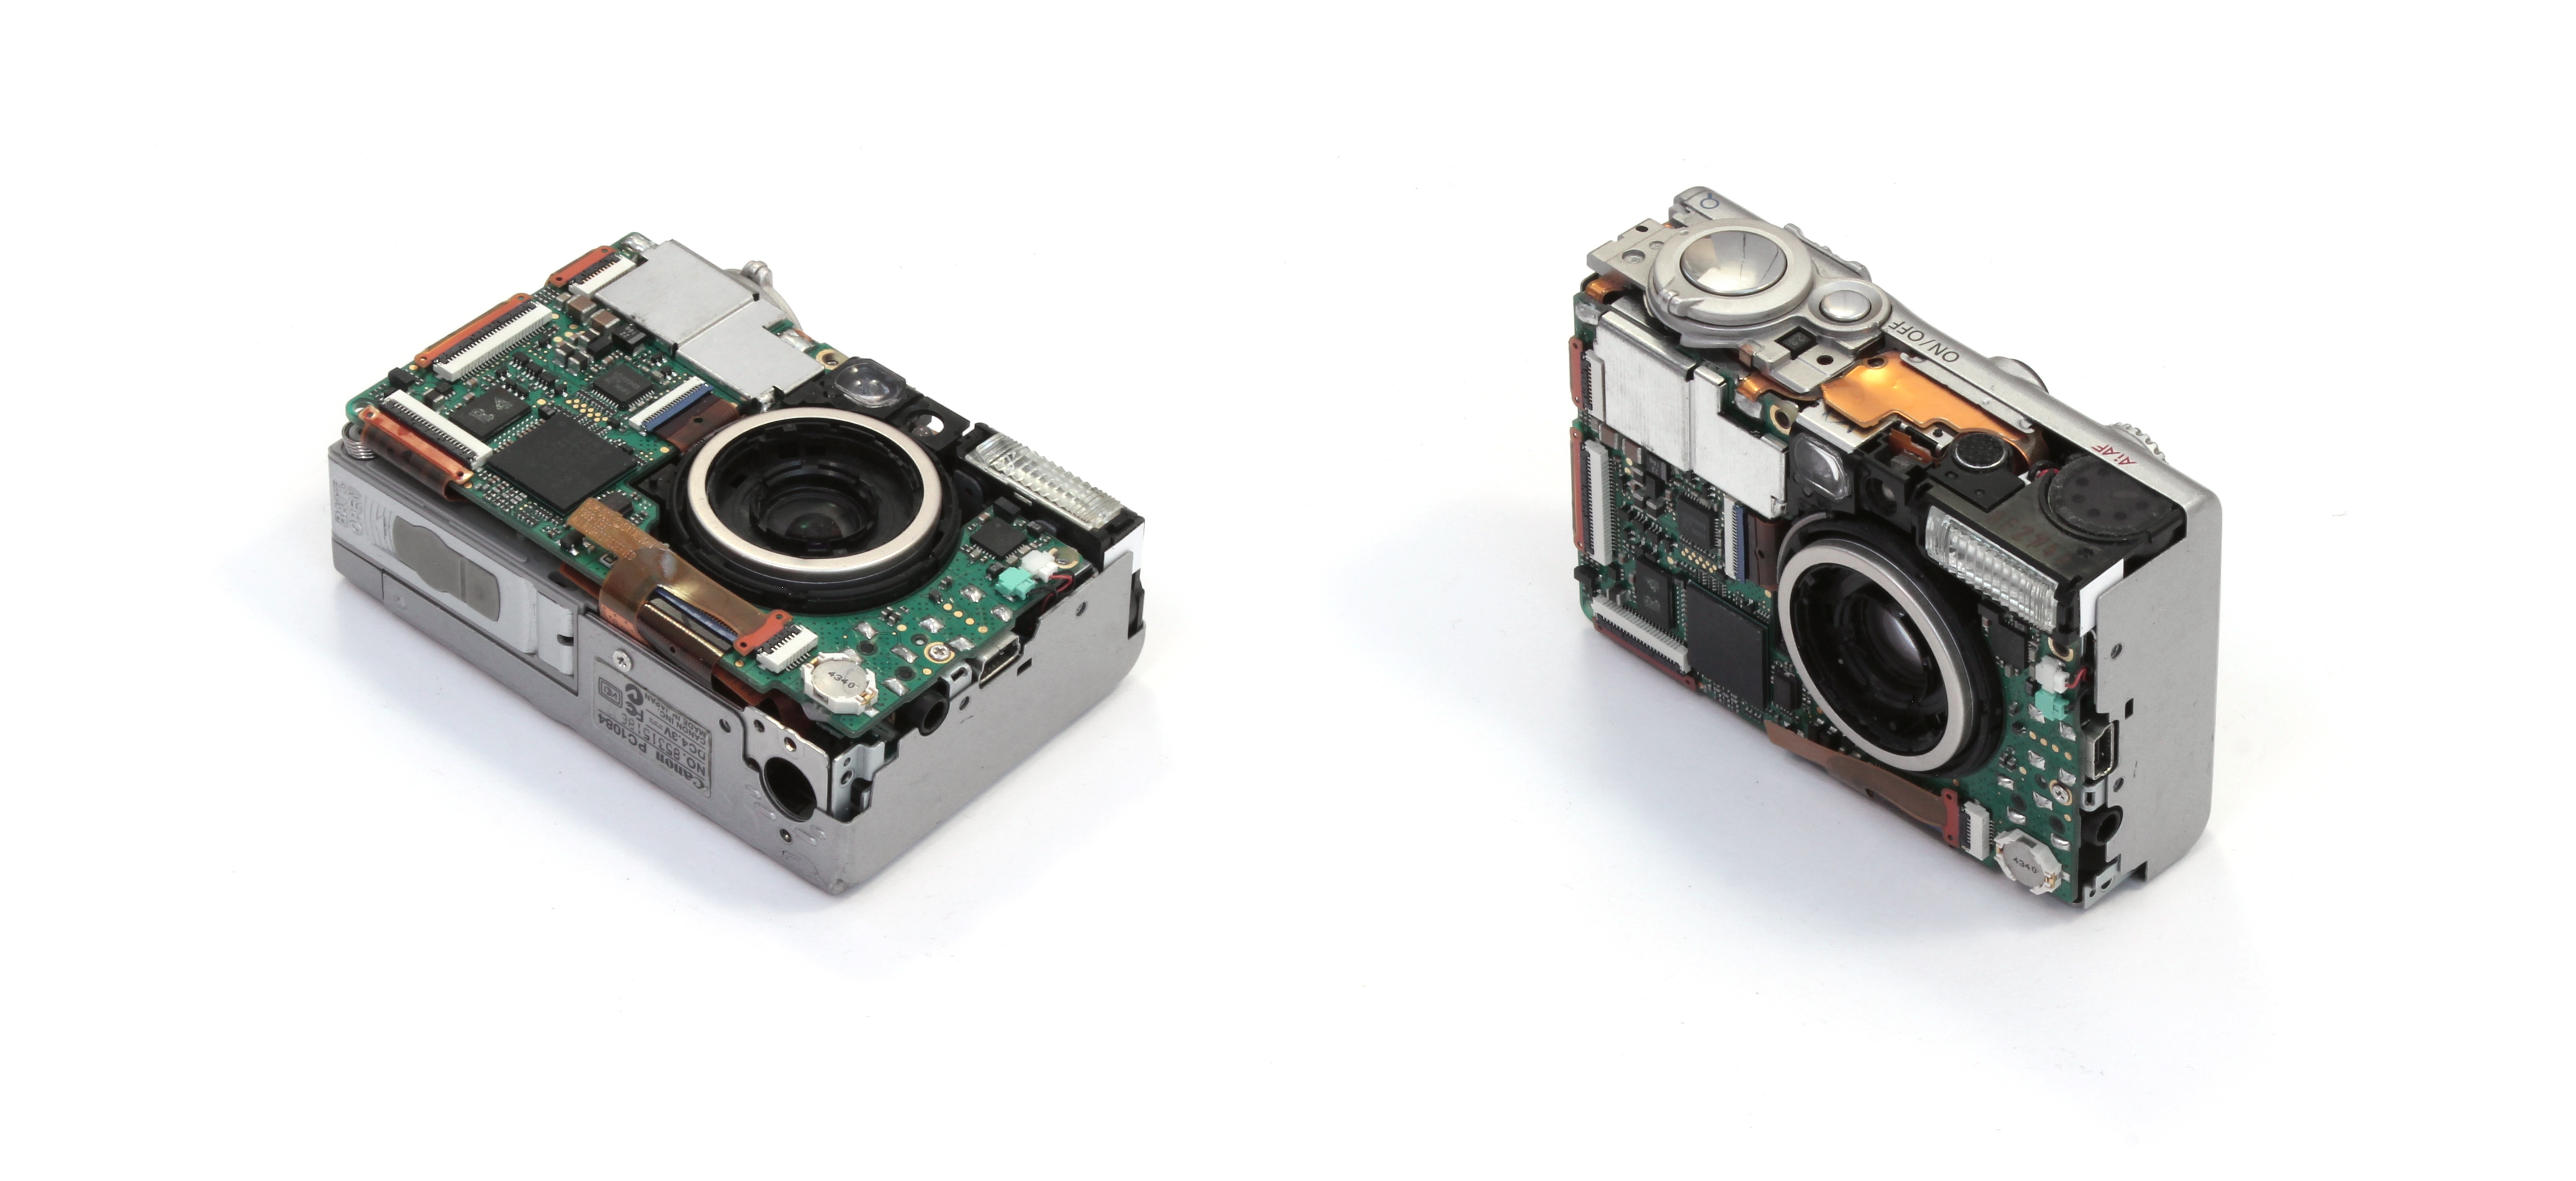
technology, camera, product, disassembled, digital camera, electronics, digital, multimedia, chip, within, canon ixus500, cameras optics, electronic device, electronics accessory